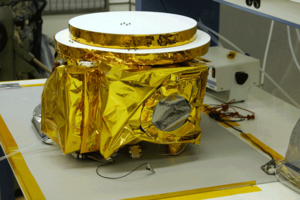
New Horizons est une sonde de l'agence spatiale américaine dont l'objectif principal est l'étude de la planète naine Pluton et ses satellites, ce qui a été réalisé mi-juillet 2015, puis après de légères modifications de trajectoire, elle a pu explorer Arrokoth, un autre corps de la ceinture de Kuiper, et pourrait éventuellement en étudier un autre. New Horizons est la première mission spatiale qui explore cette région du Système solaire. Du fait de leur éloignement, on dispose de très peu d'informations sur les corps célestes qui s'y trouvent, car ceux-ci sont à peine visibles avec les meilleurs télescopes. Or leurs caractéristiques sont susceptibles de fournir des informations importantes sur le processus de formation du Système solaire.